Bob Olin

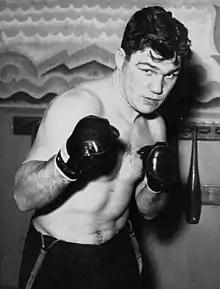
Welterweight Champ Lou Brouillard

Olin lost to Lou Brouillard, former National Boxing Association World Welterweight Champion, on January 19, 1934, in a ten-round split decision in New York's Madison Square Garden. Broulliard had lost his World Welterweight Title only a few months before meeting Olin, yet a depression era crowd of only 4,000 saw the bout at the Garden. Brouillard lost the second and fourth rounds from low blow fouls, but in the remaining rounds, he took the offensive and Olin had to hold or back away at times to remain in the fight. Late in the eighth, Olin scored with a few smashes to the head of Brouillard that only made Brouillard's fight harder in the following round. In the ninth, Olin was nearly doubled over from Brouilard's powerful blows to the body. In the close decision, Judge Jack Britton, former Welterweight Champion, dissented from the other judge and referee, and cast the only score sheet for Olin. On April 5, Olin lost to Brouillard for a final time in a ten-round points decision at the Arena in New Haven, Connecticut.